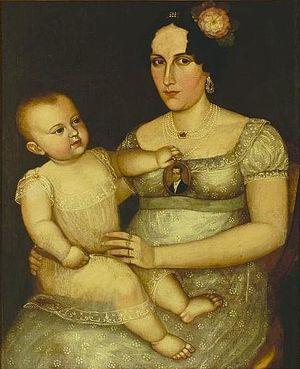
Représentation de Magdalena Ortega de Mesa, épouse d'Antonio Nariño, et de leur fils aîné Gregorio.
Antonio Amador José Nariño y Bernardo Álvarez del Casal, né le 9 avril 1765 à Santafé de Bogota et mort le 13 décembre 1823 à Villa de Leyva, est un homme d'État, militaire et journaliste néo-grenadin. Issu d'une riche famille créole de Bogota, il est l'un des précurseurs de l'émancipation des colonies américaines de l'empire espagnol et devient l'un des héros de l'indépendance de la Colombie.
Magdalena Ortega de Nariño, née à Santafé de Bogota le 22 juillet 1762 et morte dans la même ville le 16 juin 1811, est une femme colombienne, épouse du président de l'État libre de Cundinamarca Antonio Nariño.